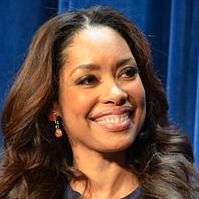
Age: 43